Lachine, Quebec

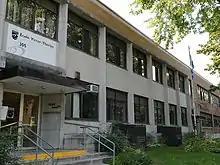
École Primaire Victor Therien

The Lester B. Pearson School Board (LBPSB) operates Anglophone public schools.